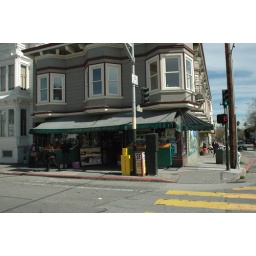
Actual bus stop but no shelter, near a fruit stand.